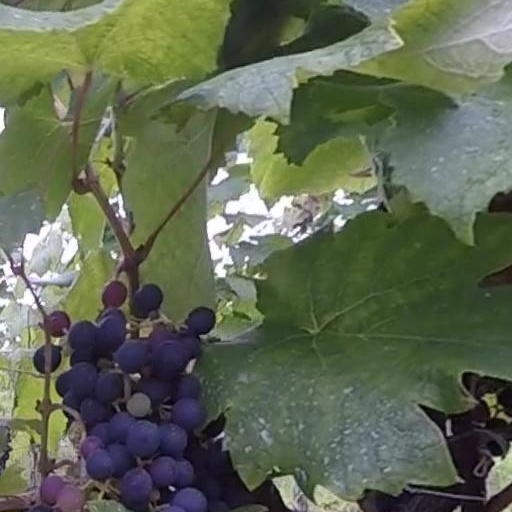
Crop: grape